Damian Cudlin

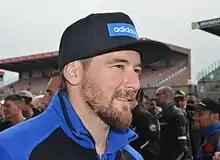
Damian Cudlin aux 24 Heures Moto 2015

Damian Shane Cudlin (born 19 October 1982) is a professional motorcycle racer. He competed in the Endurance FIM World Championship from 2002 to 2018 and finished 2nd in the world championship on three occasions- 2011, 2012 and 2014. He was a 4th rider in the SERT (Suzuki Endurance Racing Team) who won the Endurance World Championship in 2015. After winning the 2010 IDM Supersport Championship, he made his grand prix debut at the German Grand Prix in 2010 where he finished 7th. He was drafted into MotoGP in 2011 and raced sporadically for various teams until 2015. He has also previously competed in the IDM Superbike Championship, World Supersport Championship, the Australian Formula Xtreme Championship, the Australian Superbike Championship and the AMA Superbike Championship.